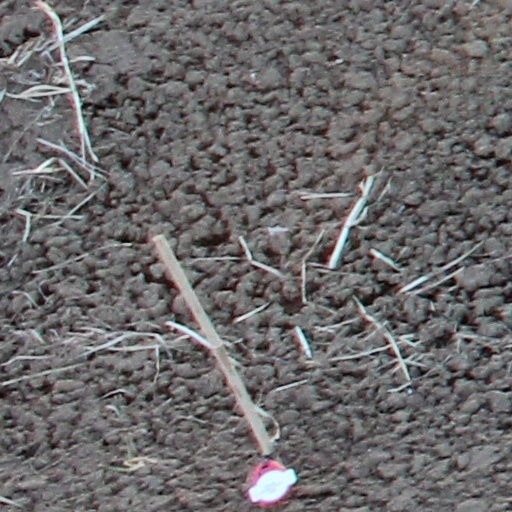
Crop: wheat